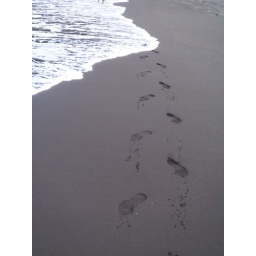
The sand on the beach in Hana bay is Black, I had never seen a black sand beach before.